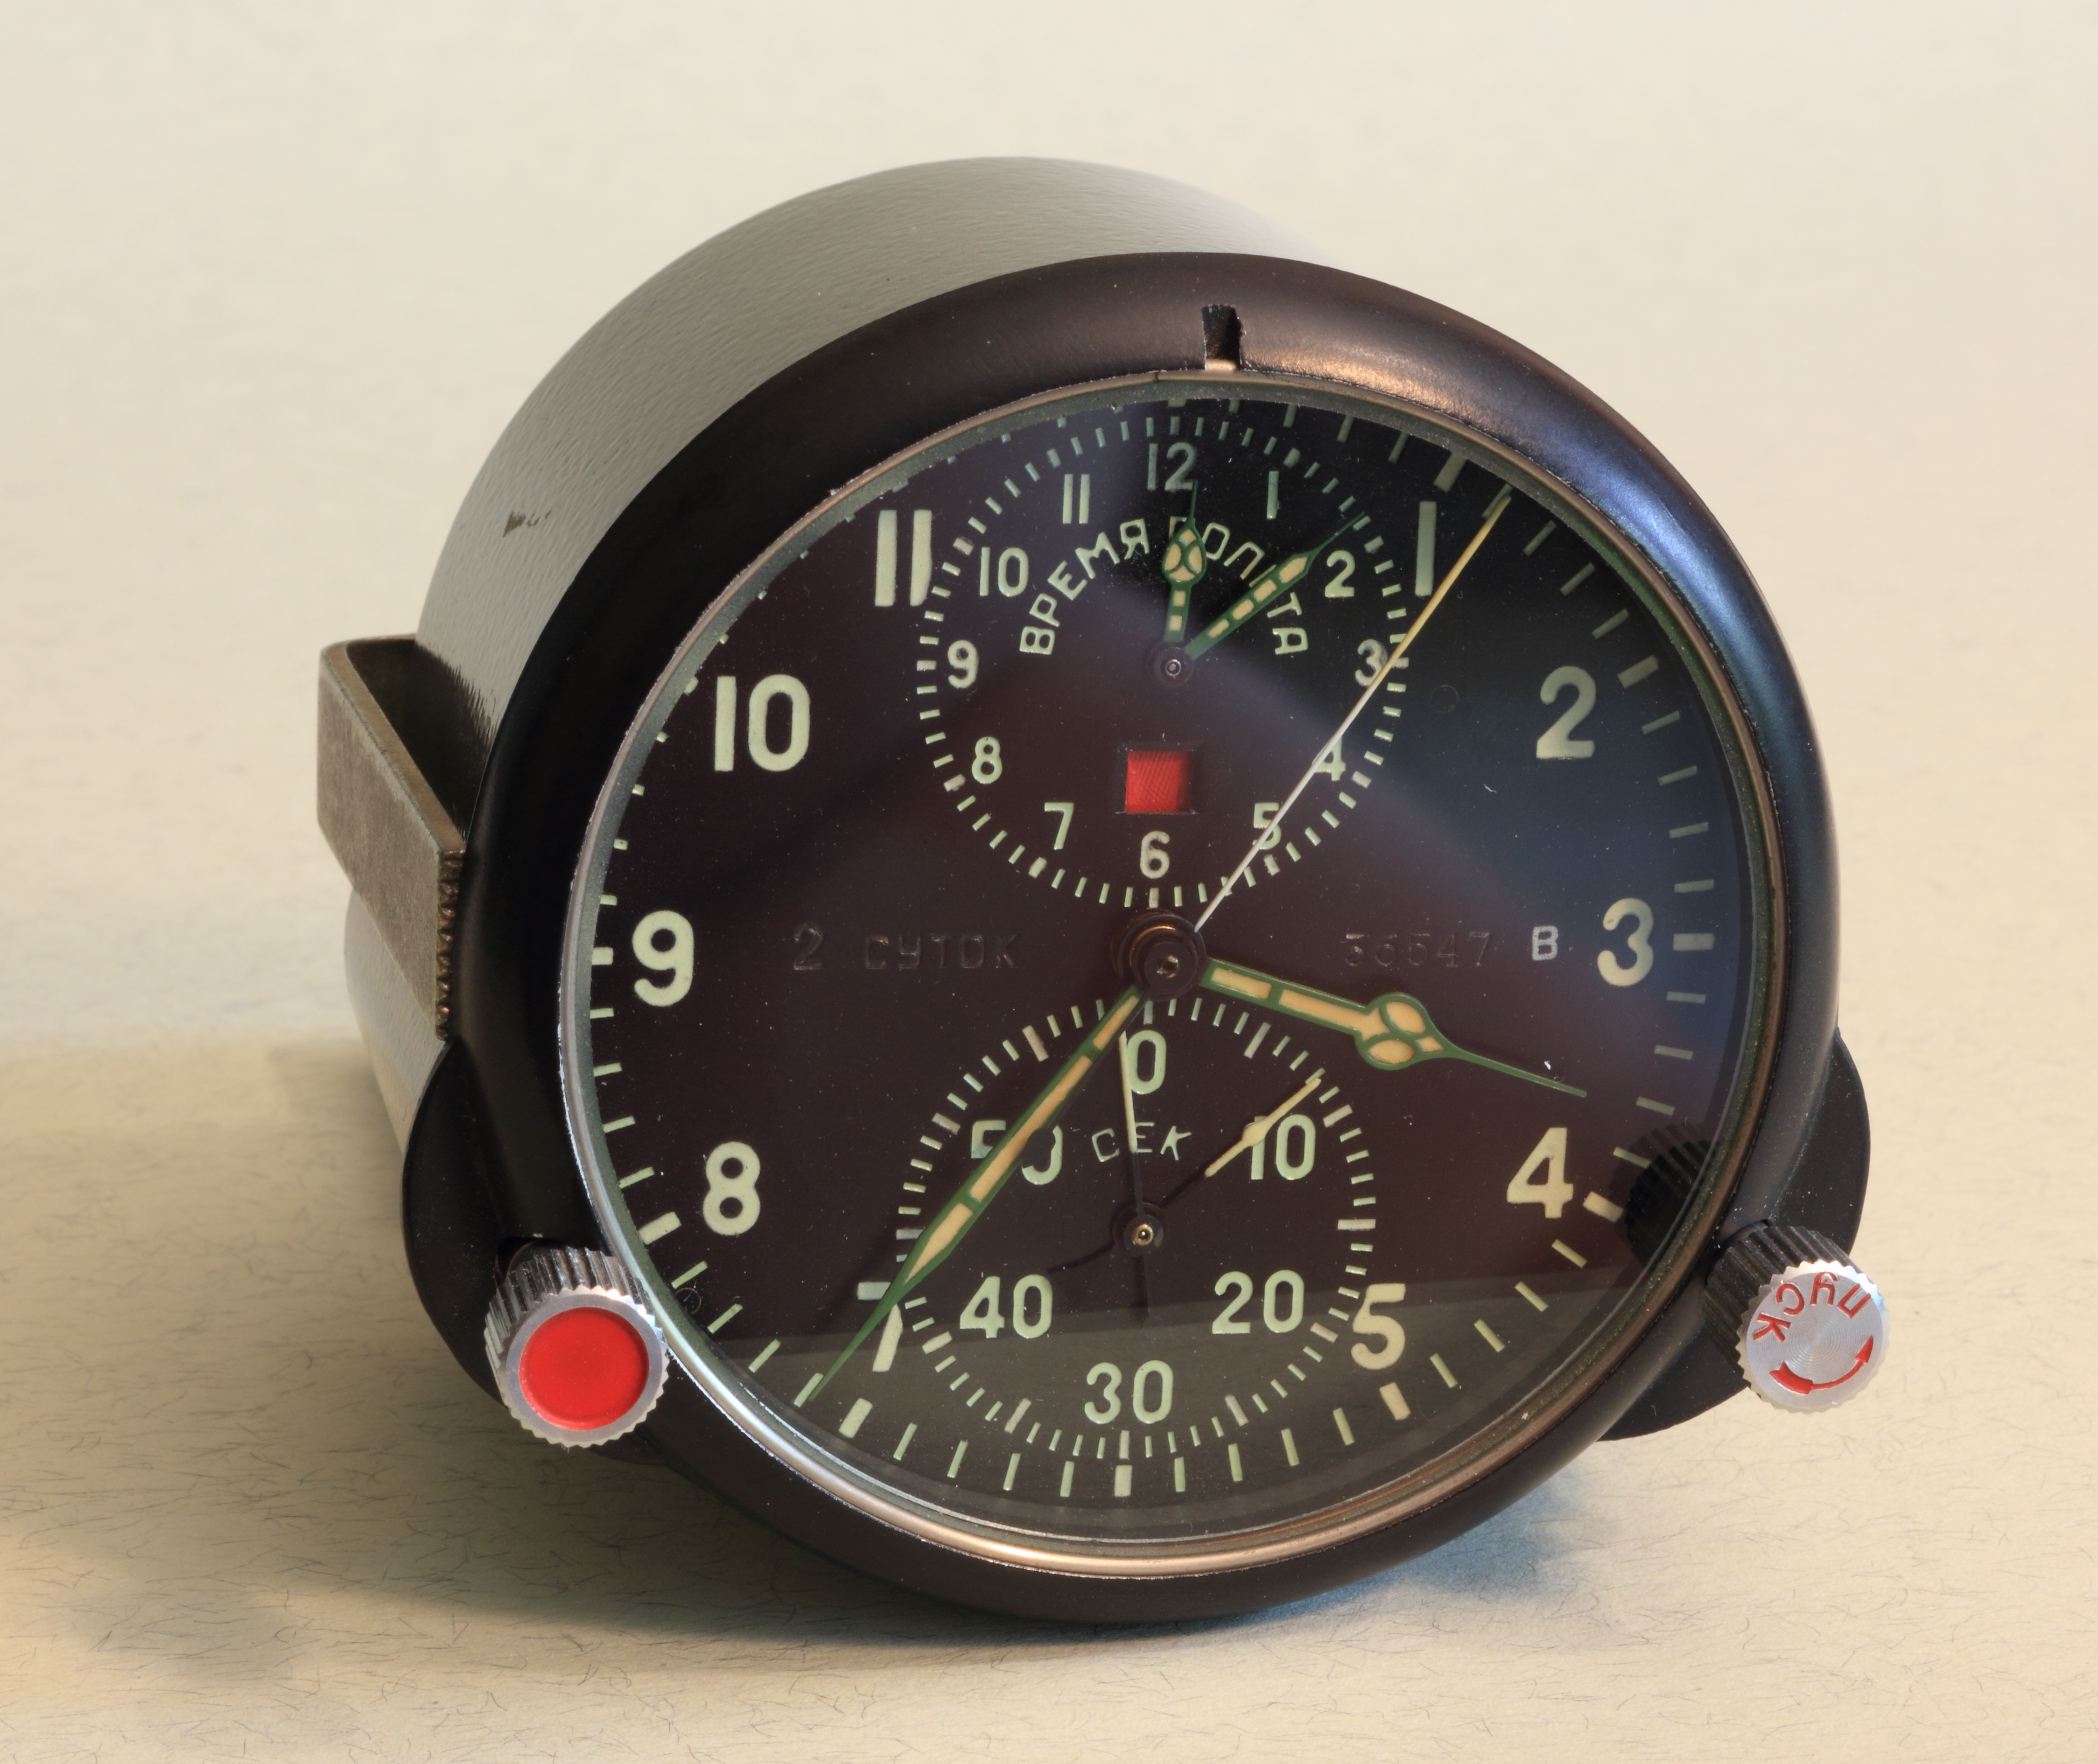
watch, clock, time, aircraft, military, gauge, tachometer, cockpit, product, cool image, hardware, russian, cool photo, mig, ussr, strap, timing, chronometer, product design, measuring instrument, watch strap, watch accessory